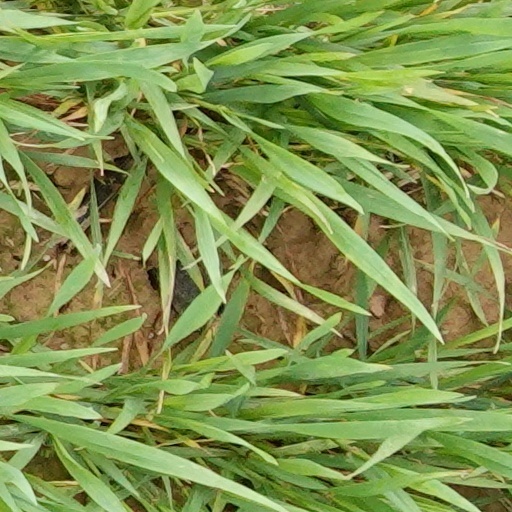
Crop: wheat